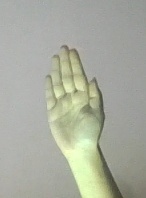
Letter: seen